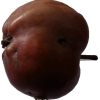
Label: Apple 18